Separation (2013 film)

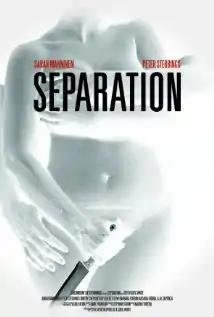

Separation is a 2013 Canadian thriller film directed by Greg White and his feature film directorial debut. The film was released on video on demand on April 15, 2013 and stars Sarah Manninen and Peter Stebbings as a married couple struggling to save their lives as well as their marriage.